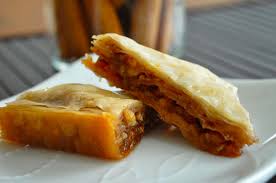
Yemek: baklava